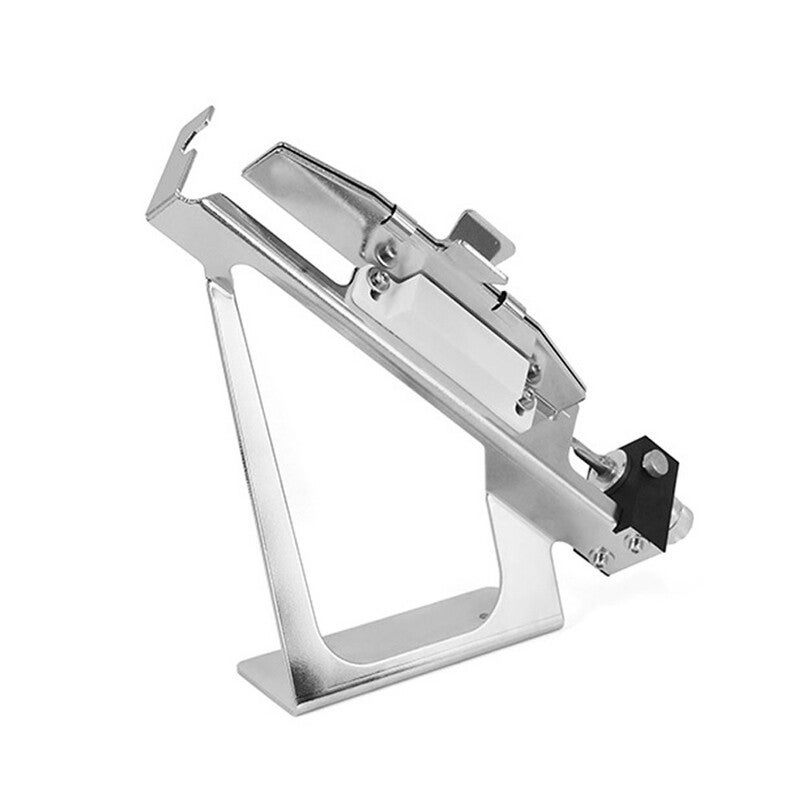
Hunting Archery Tool Fletching Jig Straight And Helix With Clamp Fletches
This Is A Kind Of Fine Quality Archery Fletch Jig Made Of Fine Quality Aluminum Material Anti-Rust And Can Provides Long Service Time. Easy To Use With The Size Suitable For Most Kinds Of Arrows Such As Arrows Of Fiberglass Carbon Aluminum Really Feather And Plastics Feather. You Can Use It To Paste Feathers At The End Of The Arrow Help Save Time And Money By Repairing Your Arrows Yourself. Features: Mainly Constructed Of Aluminum Anti-Rust And Can Provides Long Service Time. You Can Use It To Paste Feathers At The End Of The Arrow Help Save Time And Money By Repairing Your Arrows By Yourself. Gears Suitable For Most Kinds Of Arrows Such As Arrows Of Fiberglass Carbon Aluminum Really Feather And Plastics Feather. You Can Stick The Fletching By Yourself And You Will Find More Fun From It. Lightweight And Compact Convenient To Carry And Store. Specifications: Name: Archery Fletching Jig Material: Aluminum Colour: Silver Item Size: 250 * 205 * 70Mm / 9.84 * 8.07 * 2.76In Item Weight: 600G / 1.32Lb Package Size: 255 * 175 * 75Mm / 10.04 * 6.89 * 2.95In Package Weight: 640G / 1.41Lb You Will Receive: 1 x Archery Fletching Jig OUR GUARANTEE: Risk-free 30 day return guarantee plus a 1 year warranty. If for any reason you do not want the product during the first 30 days you can return it to us for a refund. Please note that if the item has been used we cannot accept the return. In addition to this we offer a 1 year full replacement warranty, regardless of the country you live in. SHIPPING AND DELIVERY: All orders are shipped in 24 to 48 hours of you placing the order and will be shipped with TRACKACY.COM. You will also receive email updates each step of the way. Typical delivery times are between 5 and 13 business days however depending on your location you may receive your item earlier. All orders are shipped with tracking numbers so you can track it every step of the way! We have 24/7 365 days customer support where we will always respond within 12 hours. All orders are processed in AUD.
Brand: HOD Fitness
Category: Sporting Goods > Outdoor Recreation > Hunting & Shooting > Archery > Archery Tools & Equipment > Archery Tool Accessories